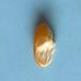
Maize quality: Good